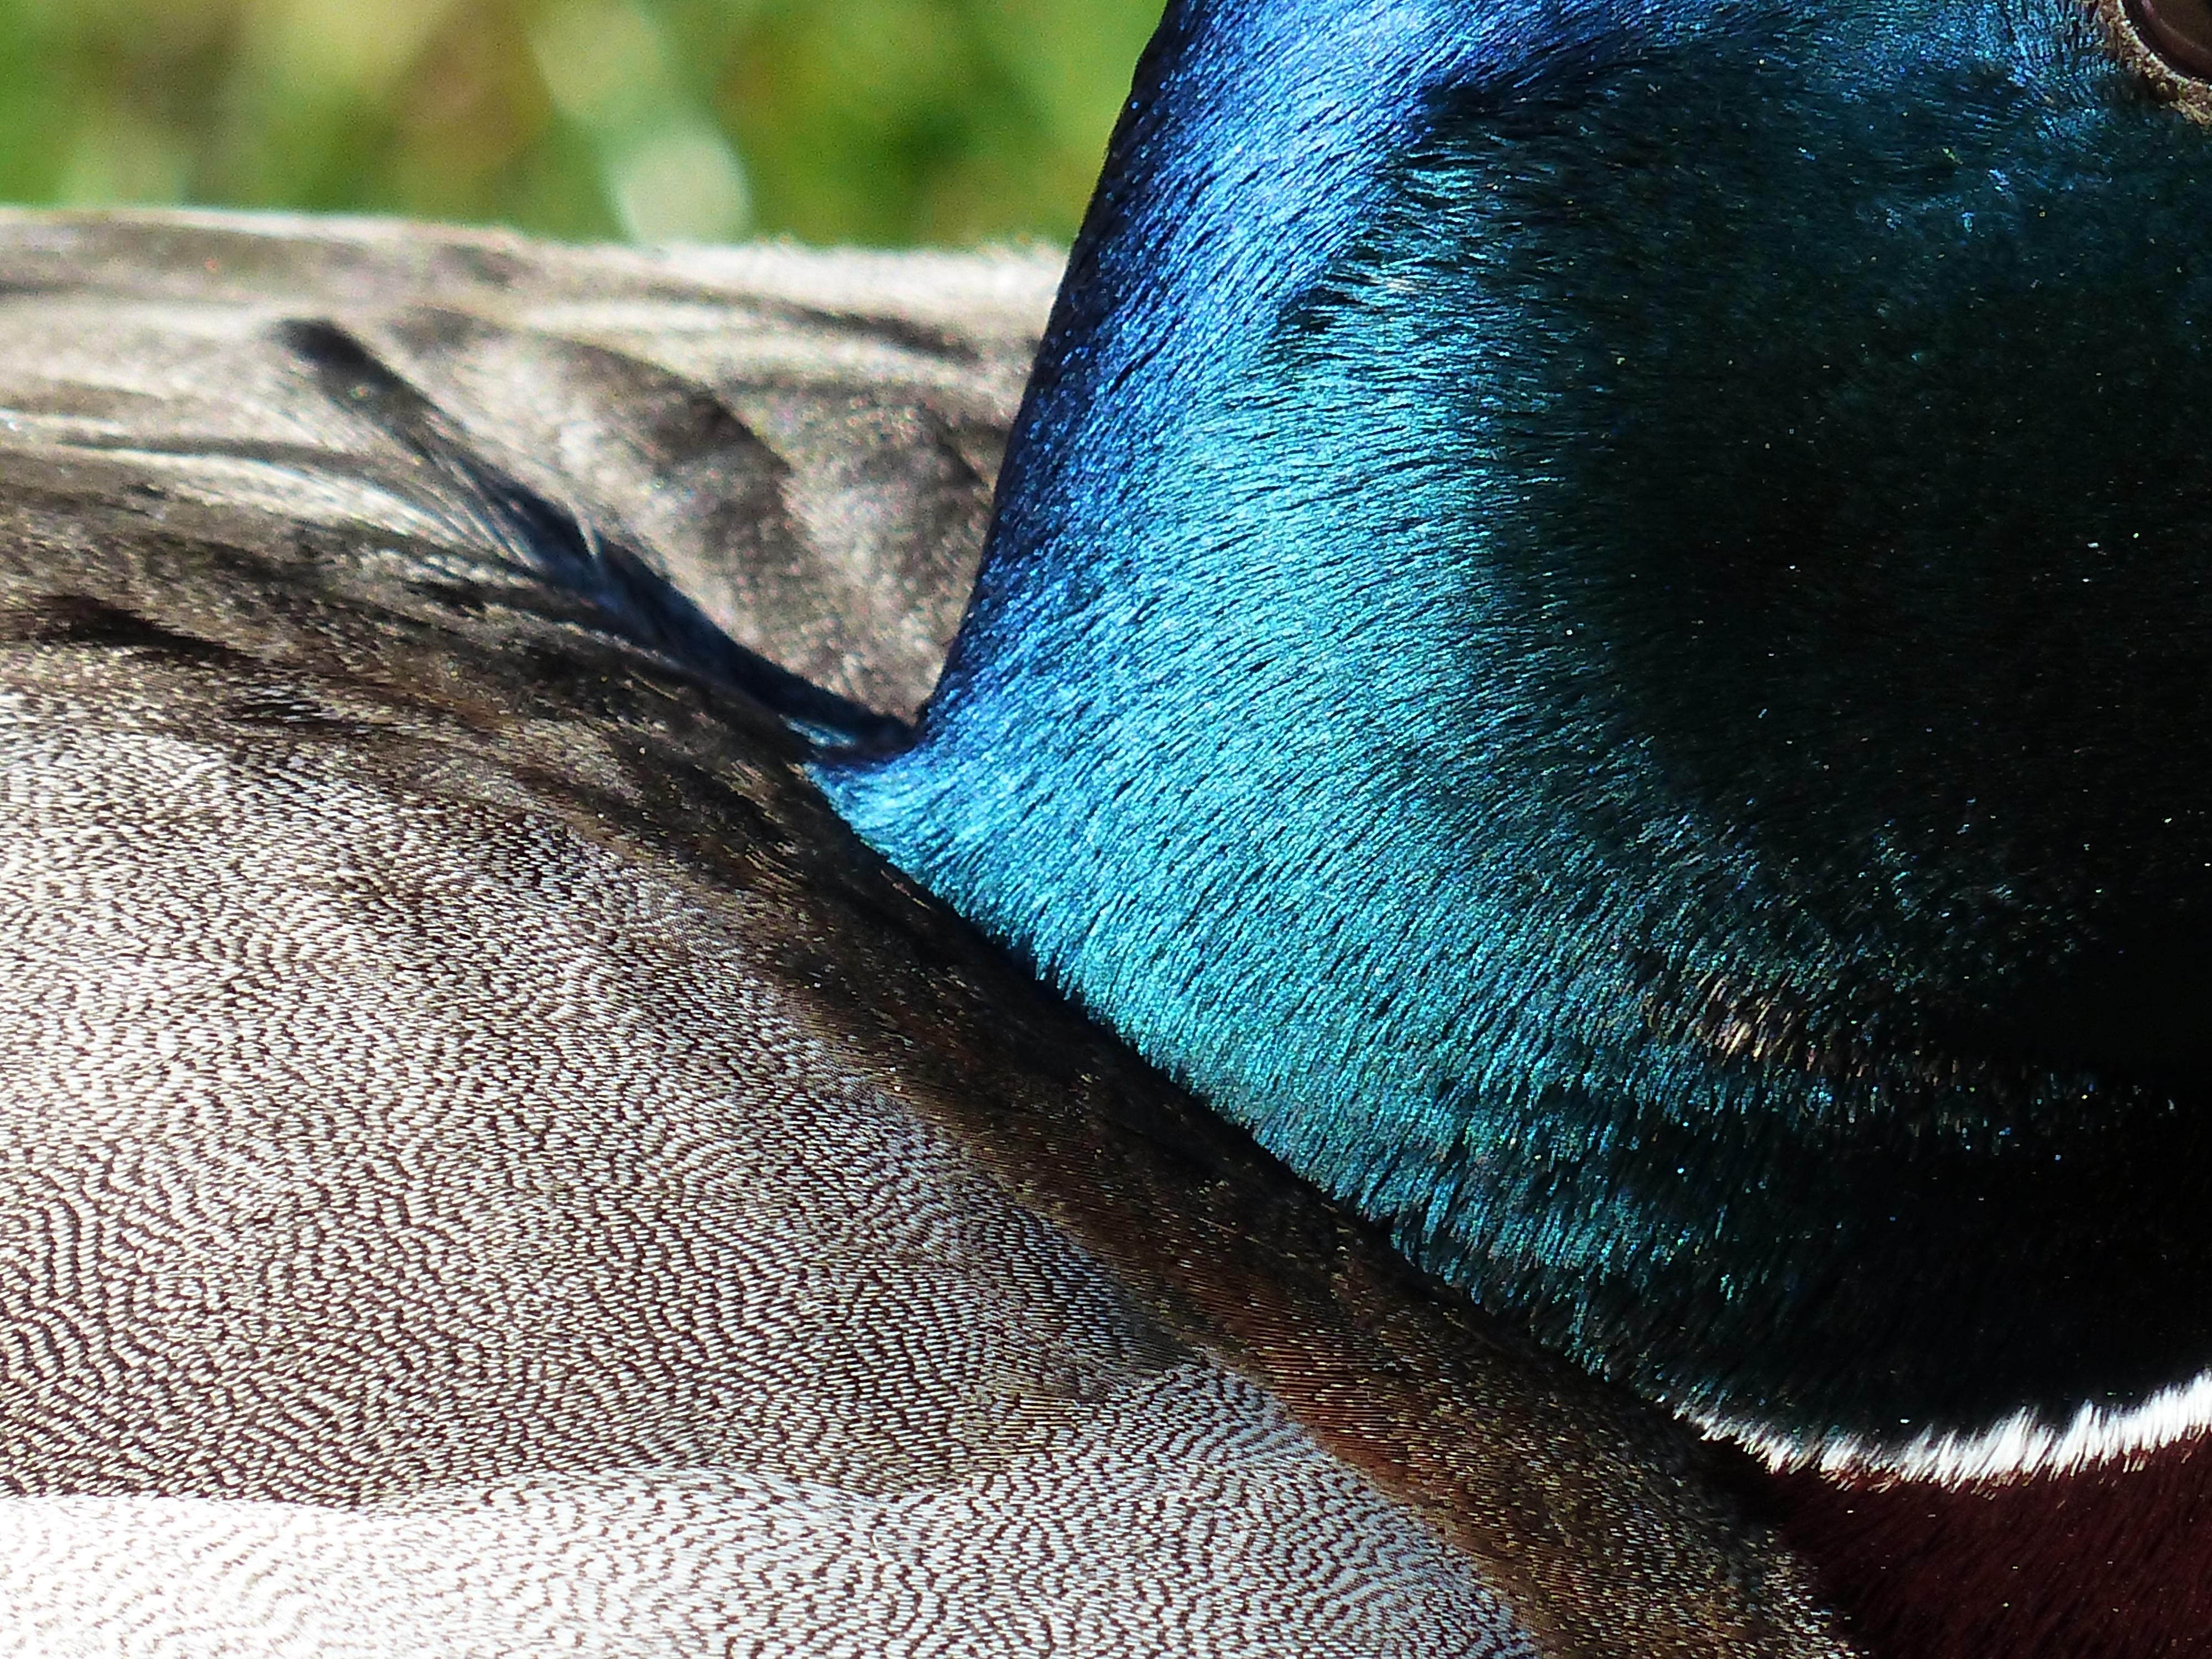
bird, leaf, green, shine, color, blue, fish, plumage, drake, close up, textile, anatidae, head, bill, shiny, species, mallard, males, metallic, bluish, greenish, macro photography, duck bird, blue metallic, anas platyrhynchos, neck ring, swimming duck, fashion accessory, white collar, march duck, house duck, ducks neck, blue metal ich, green metal ich